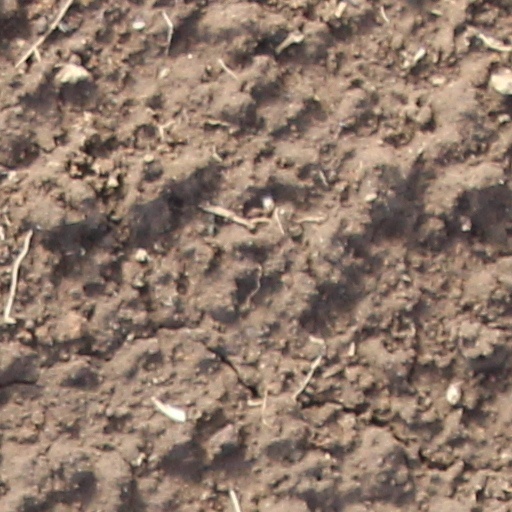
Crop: wheat